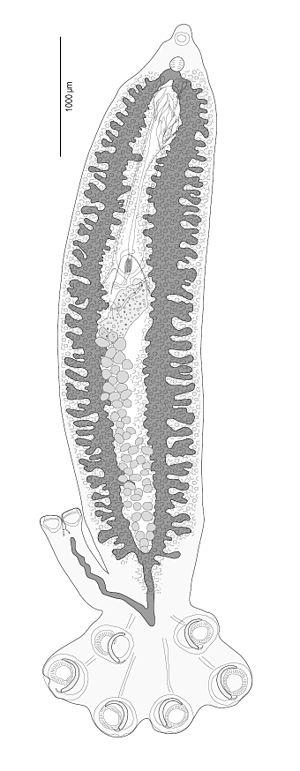
Protocotyle euzetmaillardi